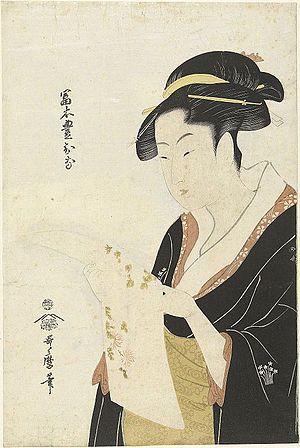
Trois beautés de notre temps est une estampe couleur nishiki-e réalisée vers 1792-1793 par l'artiste japonais d'ukiyo-e Utamaro. La composition triangulaire représente les bustes de trois « beautés » célébres de l'époque : la geisha Tomimoto Toyohina et les serveuses de salon de thé Naniwa Kita et Takashima Ohisa.